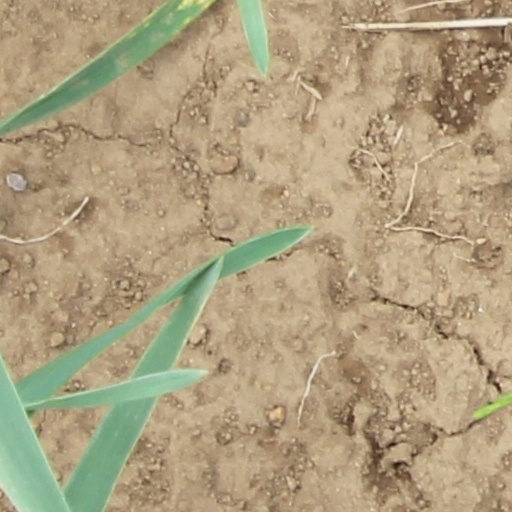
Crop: wheat